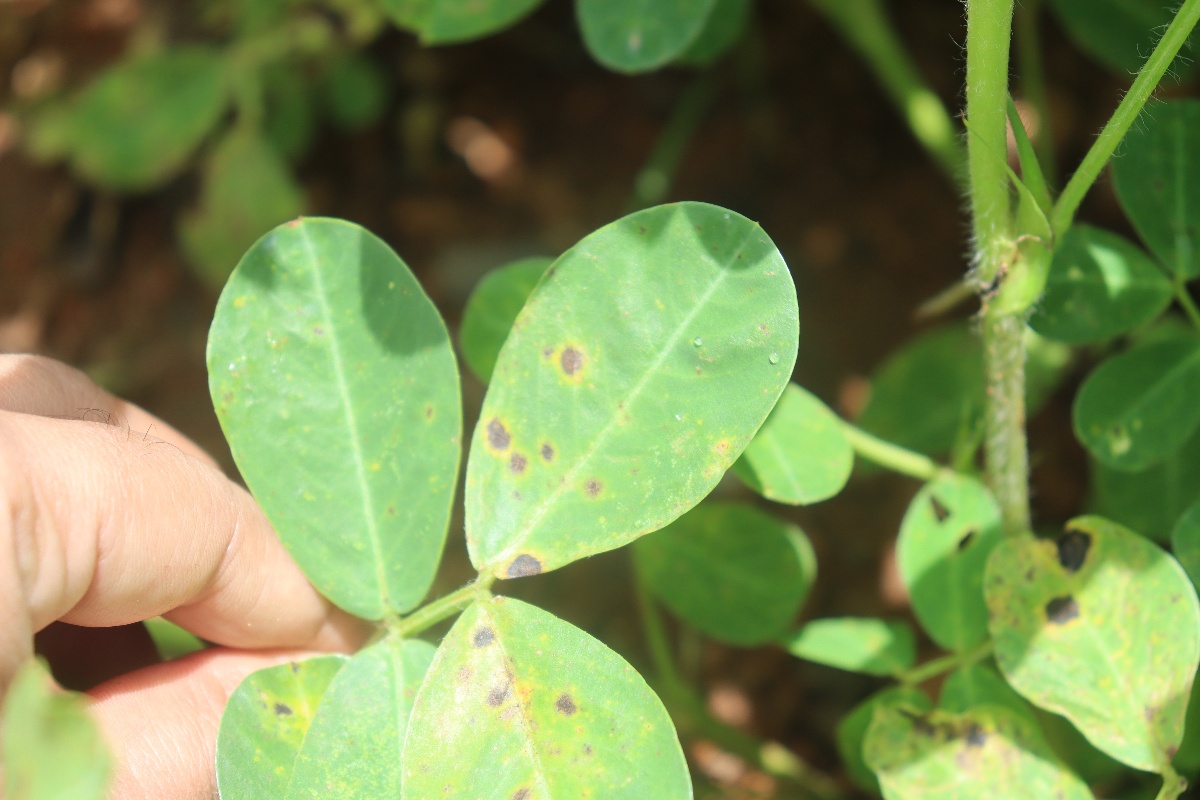
Label: early_leaf_spot